2007 Amber Valley Borough Council election

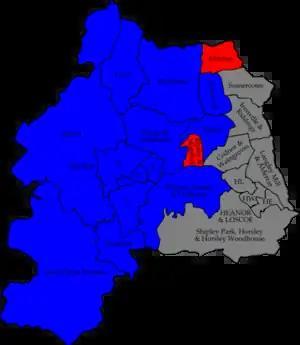
Map of the results of the 2007 Amber Valley council election. Conservatives in blue and Labour in red. Wards in grey were not contested in 2007.

Elections to Amber Valley Borough Council were held on 3 May 2007. One third of the council was up for election and the Conservative Party held overall control of the council. Overall turnout was 37.7%.